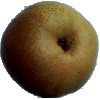
Label: Pear Forelle 1